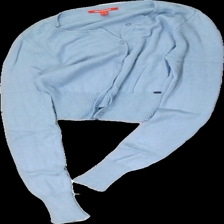
View: front
Type: Cardigan
Category: Ladies
Brand: Not in the list
Brand text on label: notthesame
Colors: Blue
Material: 53% viscose, 47% nylon
Cut: Regular
Size: 36
Season: All
Smell: Minor
Price range: 50-100
Recommended usage: Reuse